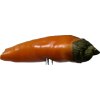
Label: pepper